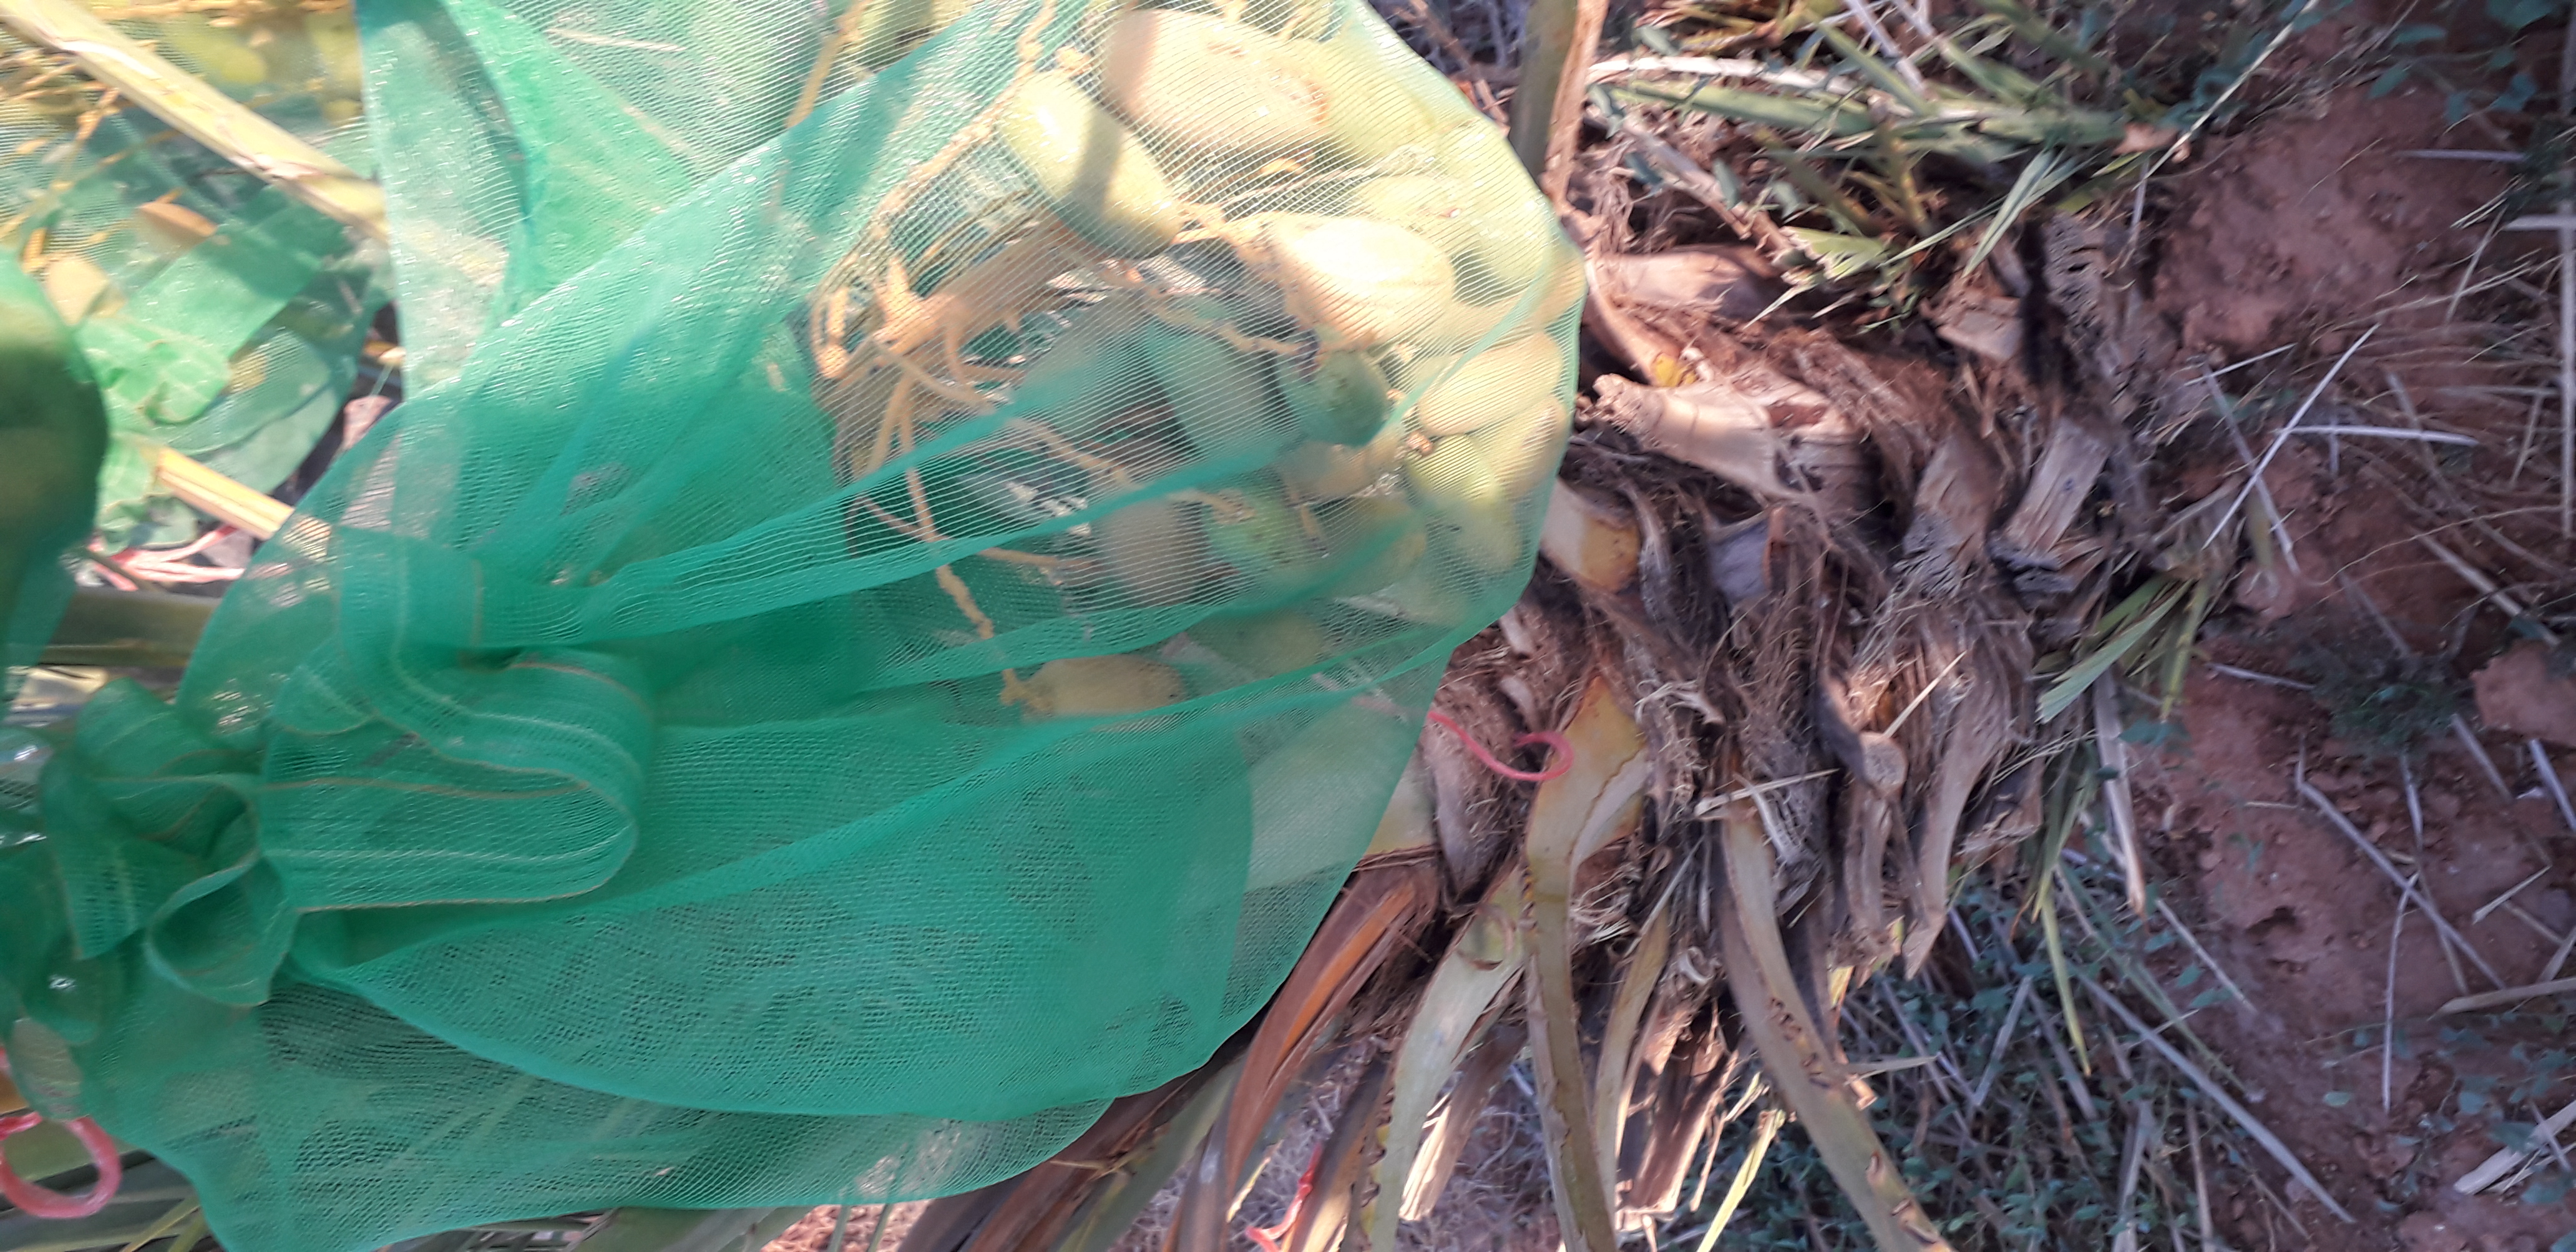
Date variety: Boumajhoul